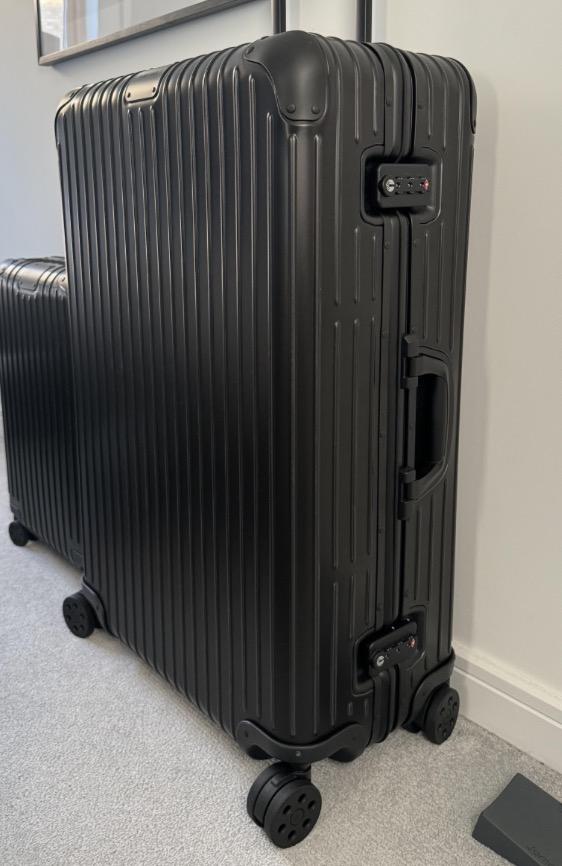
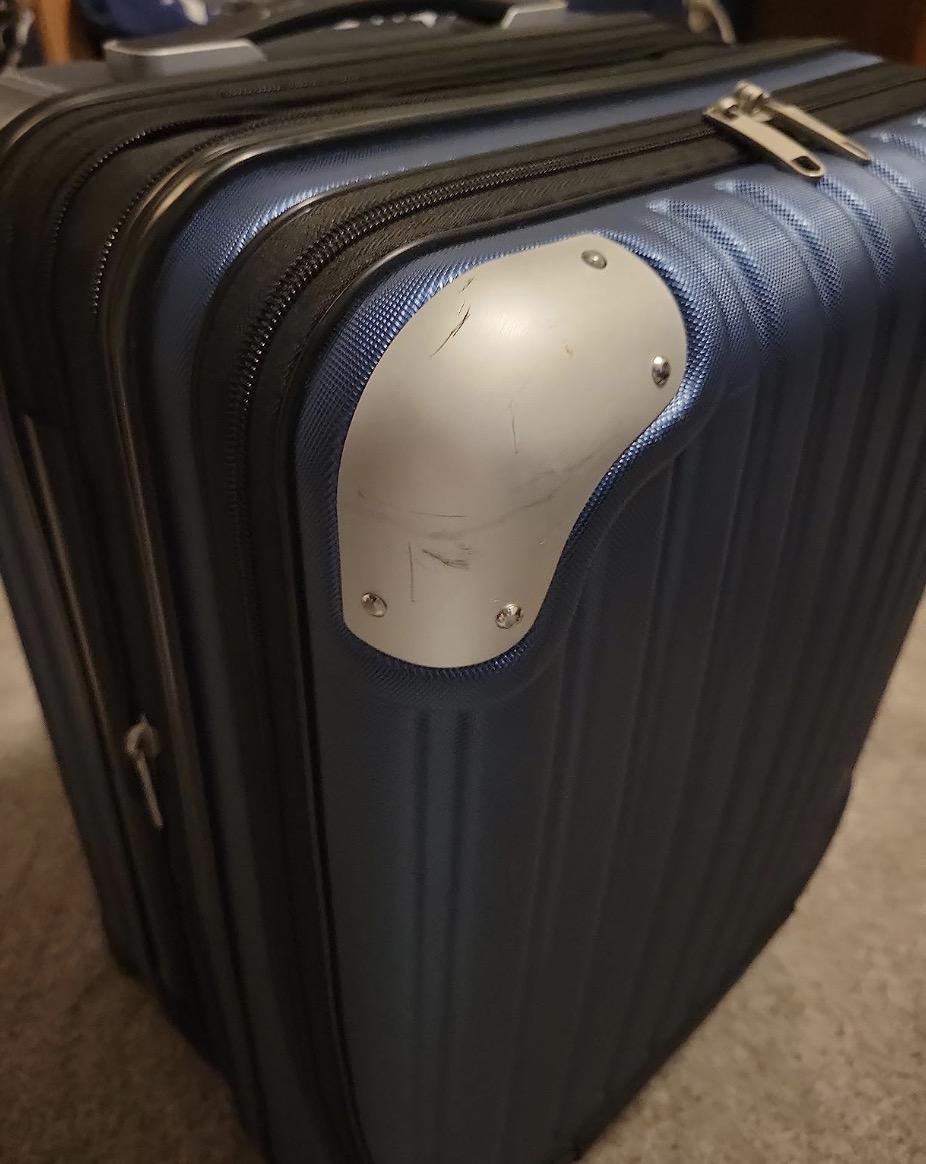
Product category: items_tea
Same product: no